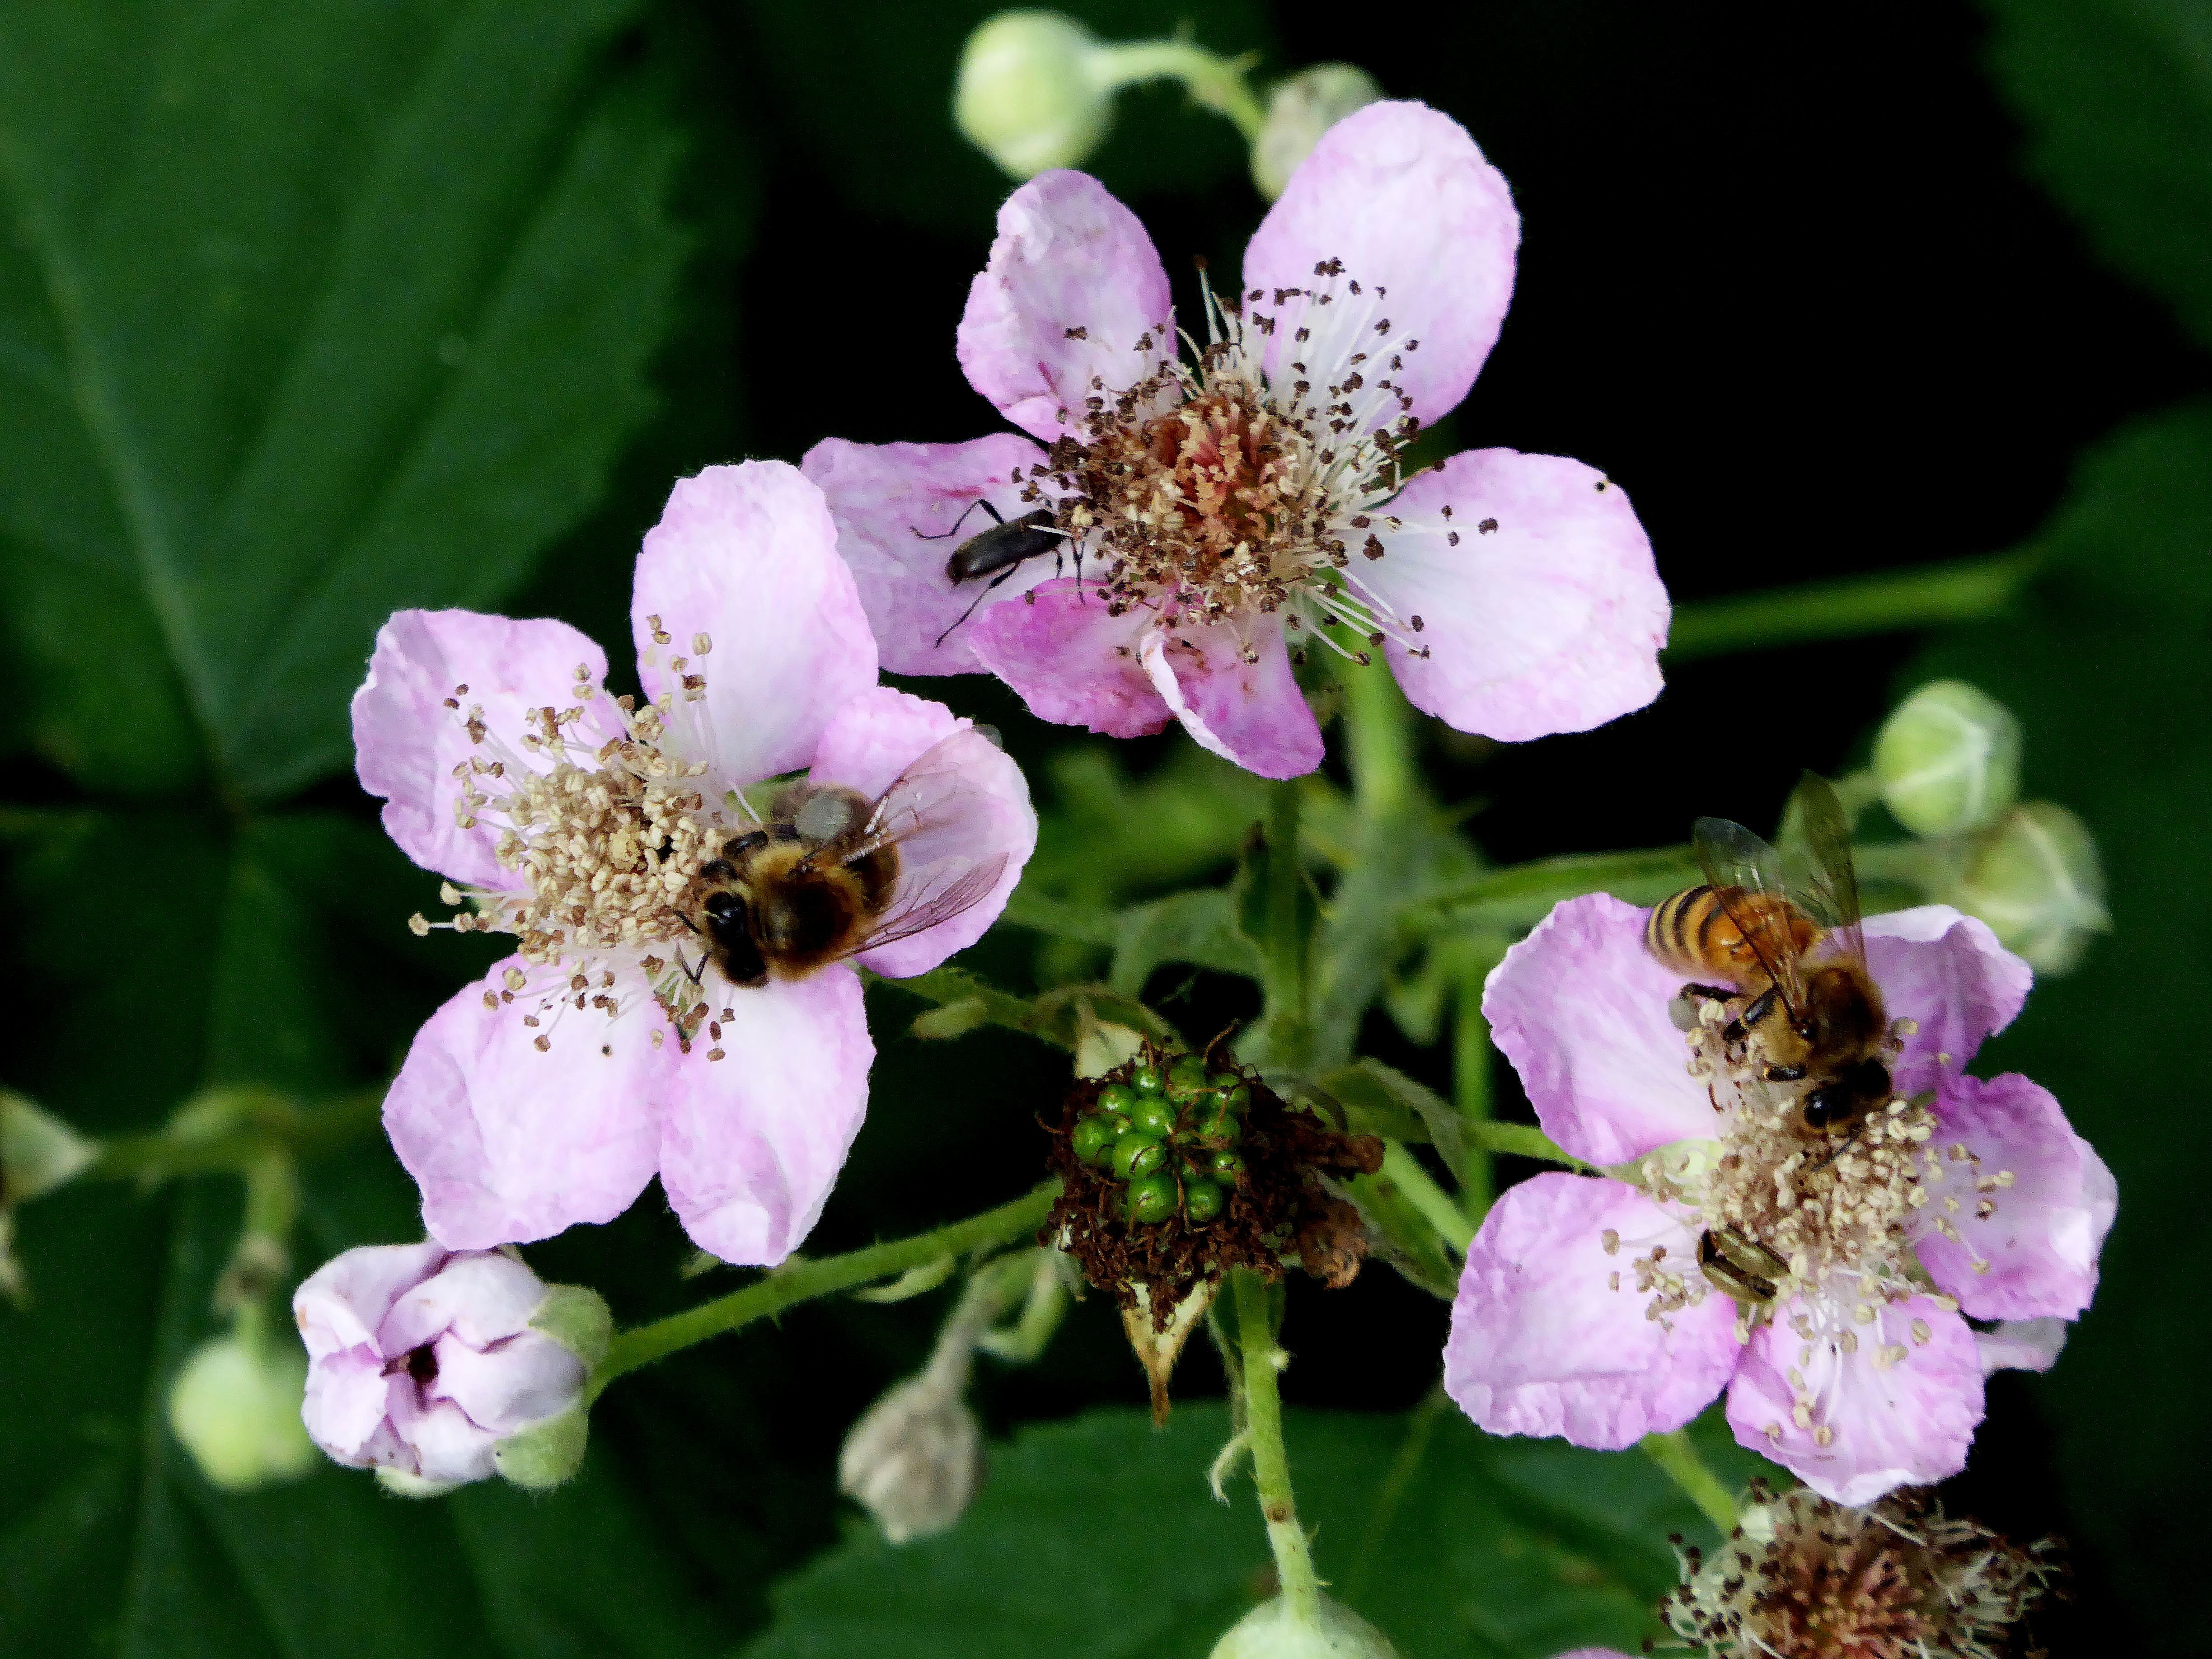
blossom, plant, flower, petal, pollination, spring, produce, insect, botany, pink, flora, invertebrate, wildflower, wild flowers, shrub, bee, nectar, bees, macro photography, flowering plant, honey bee, rose family, food intake, attracted, land plant, membrane winged insect